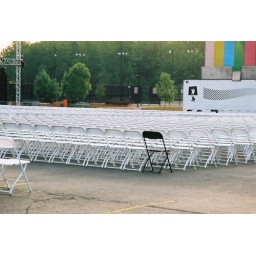
The black chair is what makes this picture. What I don't like about it is that cement in the foreground.